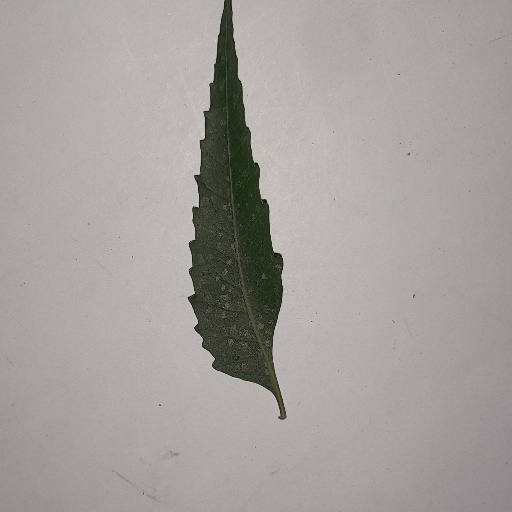
Species: Neem
Leaf condition: Powdery Mildew